Oscar Piastri

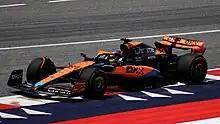
Piastri driving the McLaren MCL60 at the 2023 Austrian Grand Prix

In 2018, Piastri made his debut in the championship, reuniting with Arden. Claiming three podiums, with a highest placed finish of second at the second race at Hockenheim, he finished the season ninth in the championship. In December 2018, it was announced Piastri would switch to reigning team champions R-ace GP for the 2019 championship. He claimed his first victory in the series at Silverstone and repeated with a second win at the same venue a day later. He became the first driver to win three races in 2019 after taking victory at Spa-Francorchamps in July, and became the champion after taking a win and fourth place at the final round at Yas Marina.